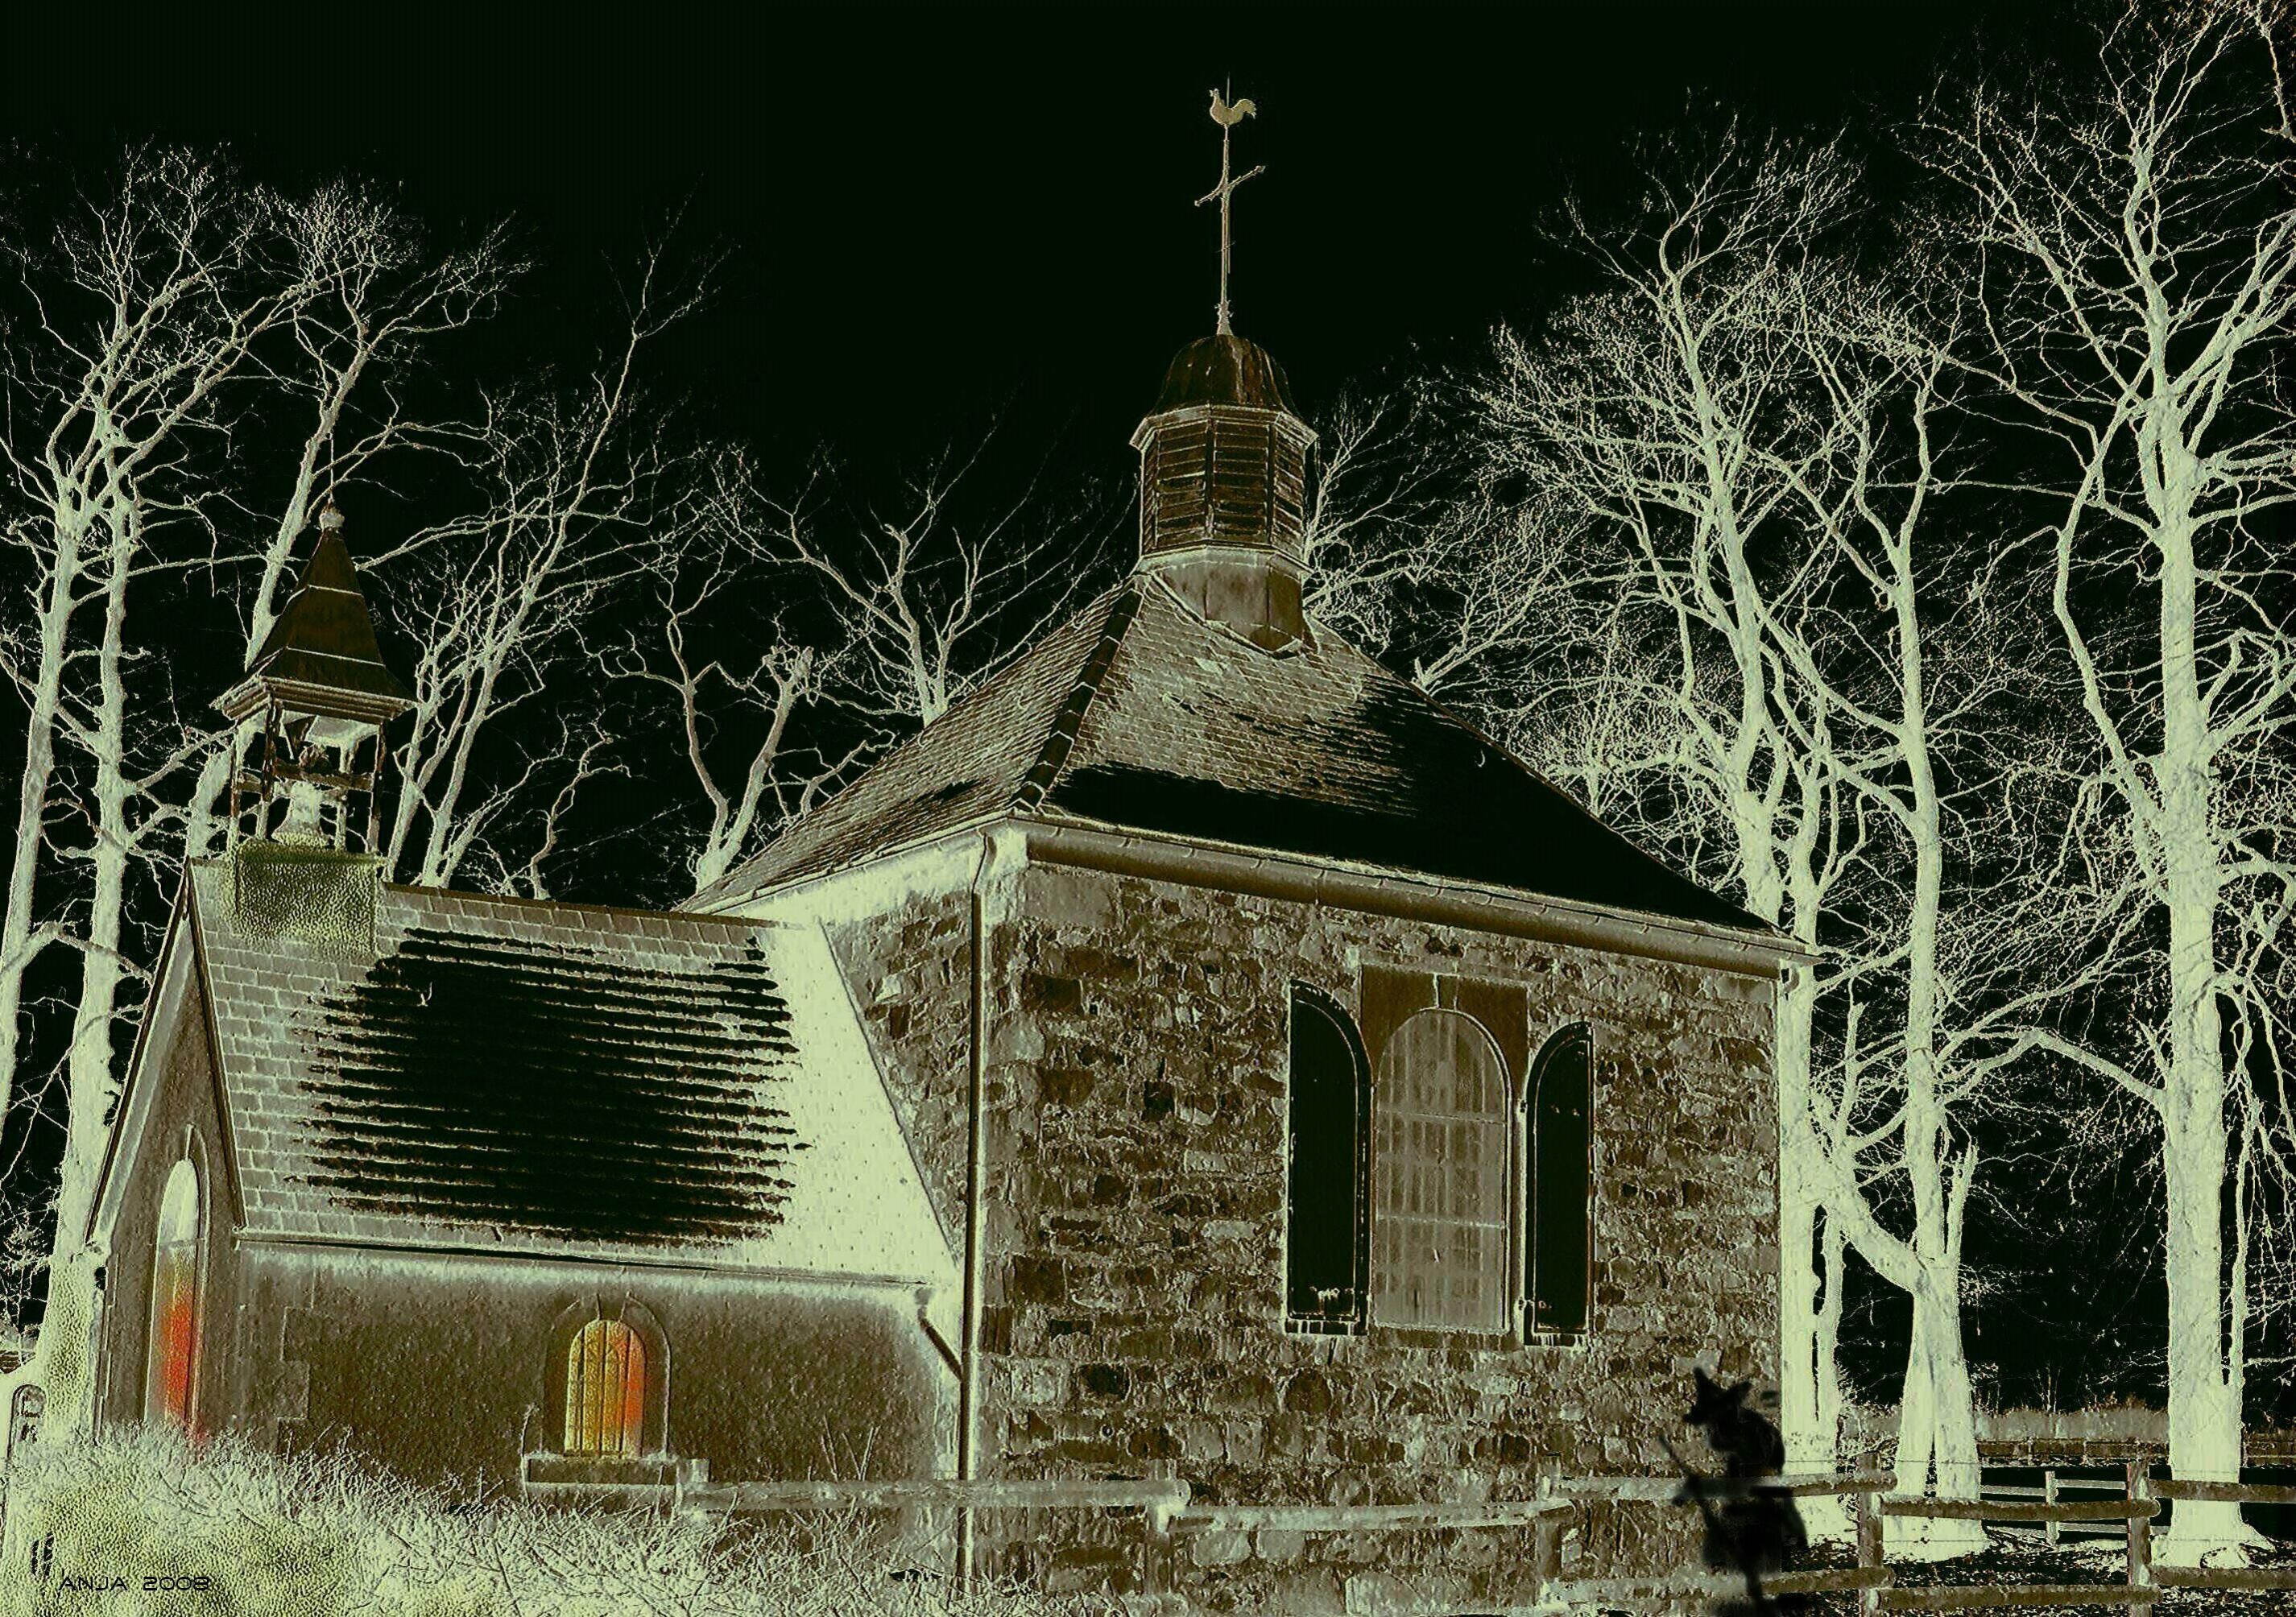
snow, cold, winter, architecture, night, house, building, old, spooky, home, dark, shadow, darkness, church, chapel, cemetery, lighting, place of worship, trees, steeple, weird, creepy, edited, spirit, mood, negative, the witch, arched windows, gespentisch, dry stone facade